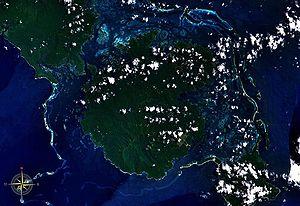
Vangunu est une île située dans la province occidentale des Salomon.